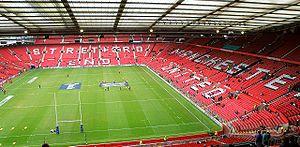
Old Trafford est un stade de football situé dans le comté du Grand Manchester, en Angleterre.